1563 London plague

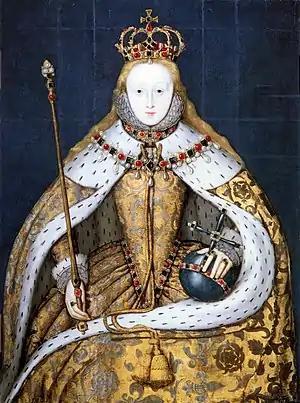
Queen Elizabeth led the response to the epidemic with cooperation between the government and Church.

The first cases of plague began to appear in June. According to manuscripts by John Stow kept at Lambeth Library, weekly bills of mortality for 1563 show the first 17 recorded plague deaths for the week ending 12 June. Elizabeth began coordinating a government response to the epidemic by communicating orders to her people through the Church. Churchwardens and curates were instructed to tell parishioners staying with those sick with plague not to come to church until several weeks after they recover. Strict countermeasures were taken at the local level to combat the epidemic, such as painting blue crosses on the houses of the infected and government orders to kill and bury all stray cats and dogs "for the avoidance of plague," with special officers appointed to carry out the cull.